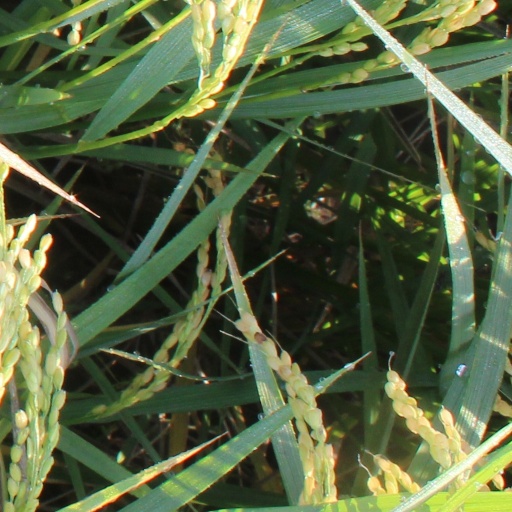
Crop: rice